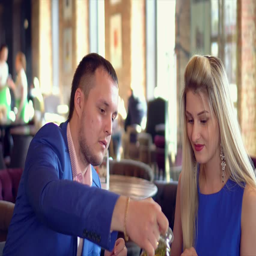
the guy pours to the girl a cup of tea in cafe